Jeremih

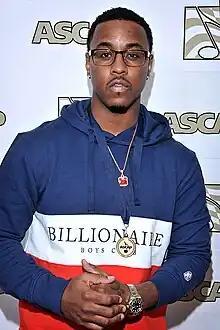
Jeremih in 2015

Jeremy Phillip Felton (born July 17, 1987), known professionally as Jeremih, is an American R&B singer. He embarked on a musical career after meeting record producer Mick Schultz in 2008, and signed a recording contract with Def Jam Recordings the following year.